Finnix

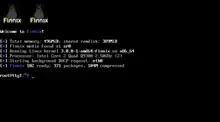
Finnix 102 default startup on an x86_64 system

Finnix is a Debian-based Live CD operating system, developed by Ryan Finnie and intended for system administrators for tasks such as filesystem recovery, network monitoring and OS installation. Finnix is a relatively small distribution, with an ISO download size of approximately 500 MiB, and is available for the x86 and PowerPC architectures, and paravirtualized (User Mode Linux and Xen) systems. Finnix can be run off a bootable CD, a USB flash drive, a hard drive, or network boot (PXE).